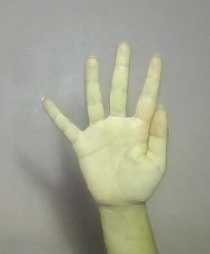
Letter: sheen